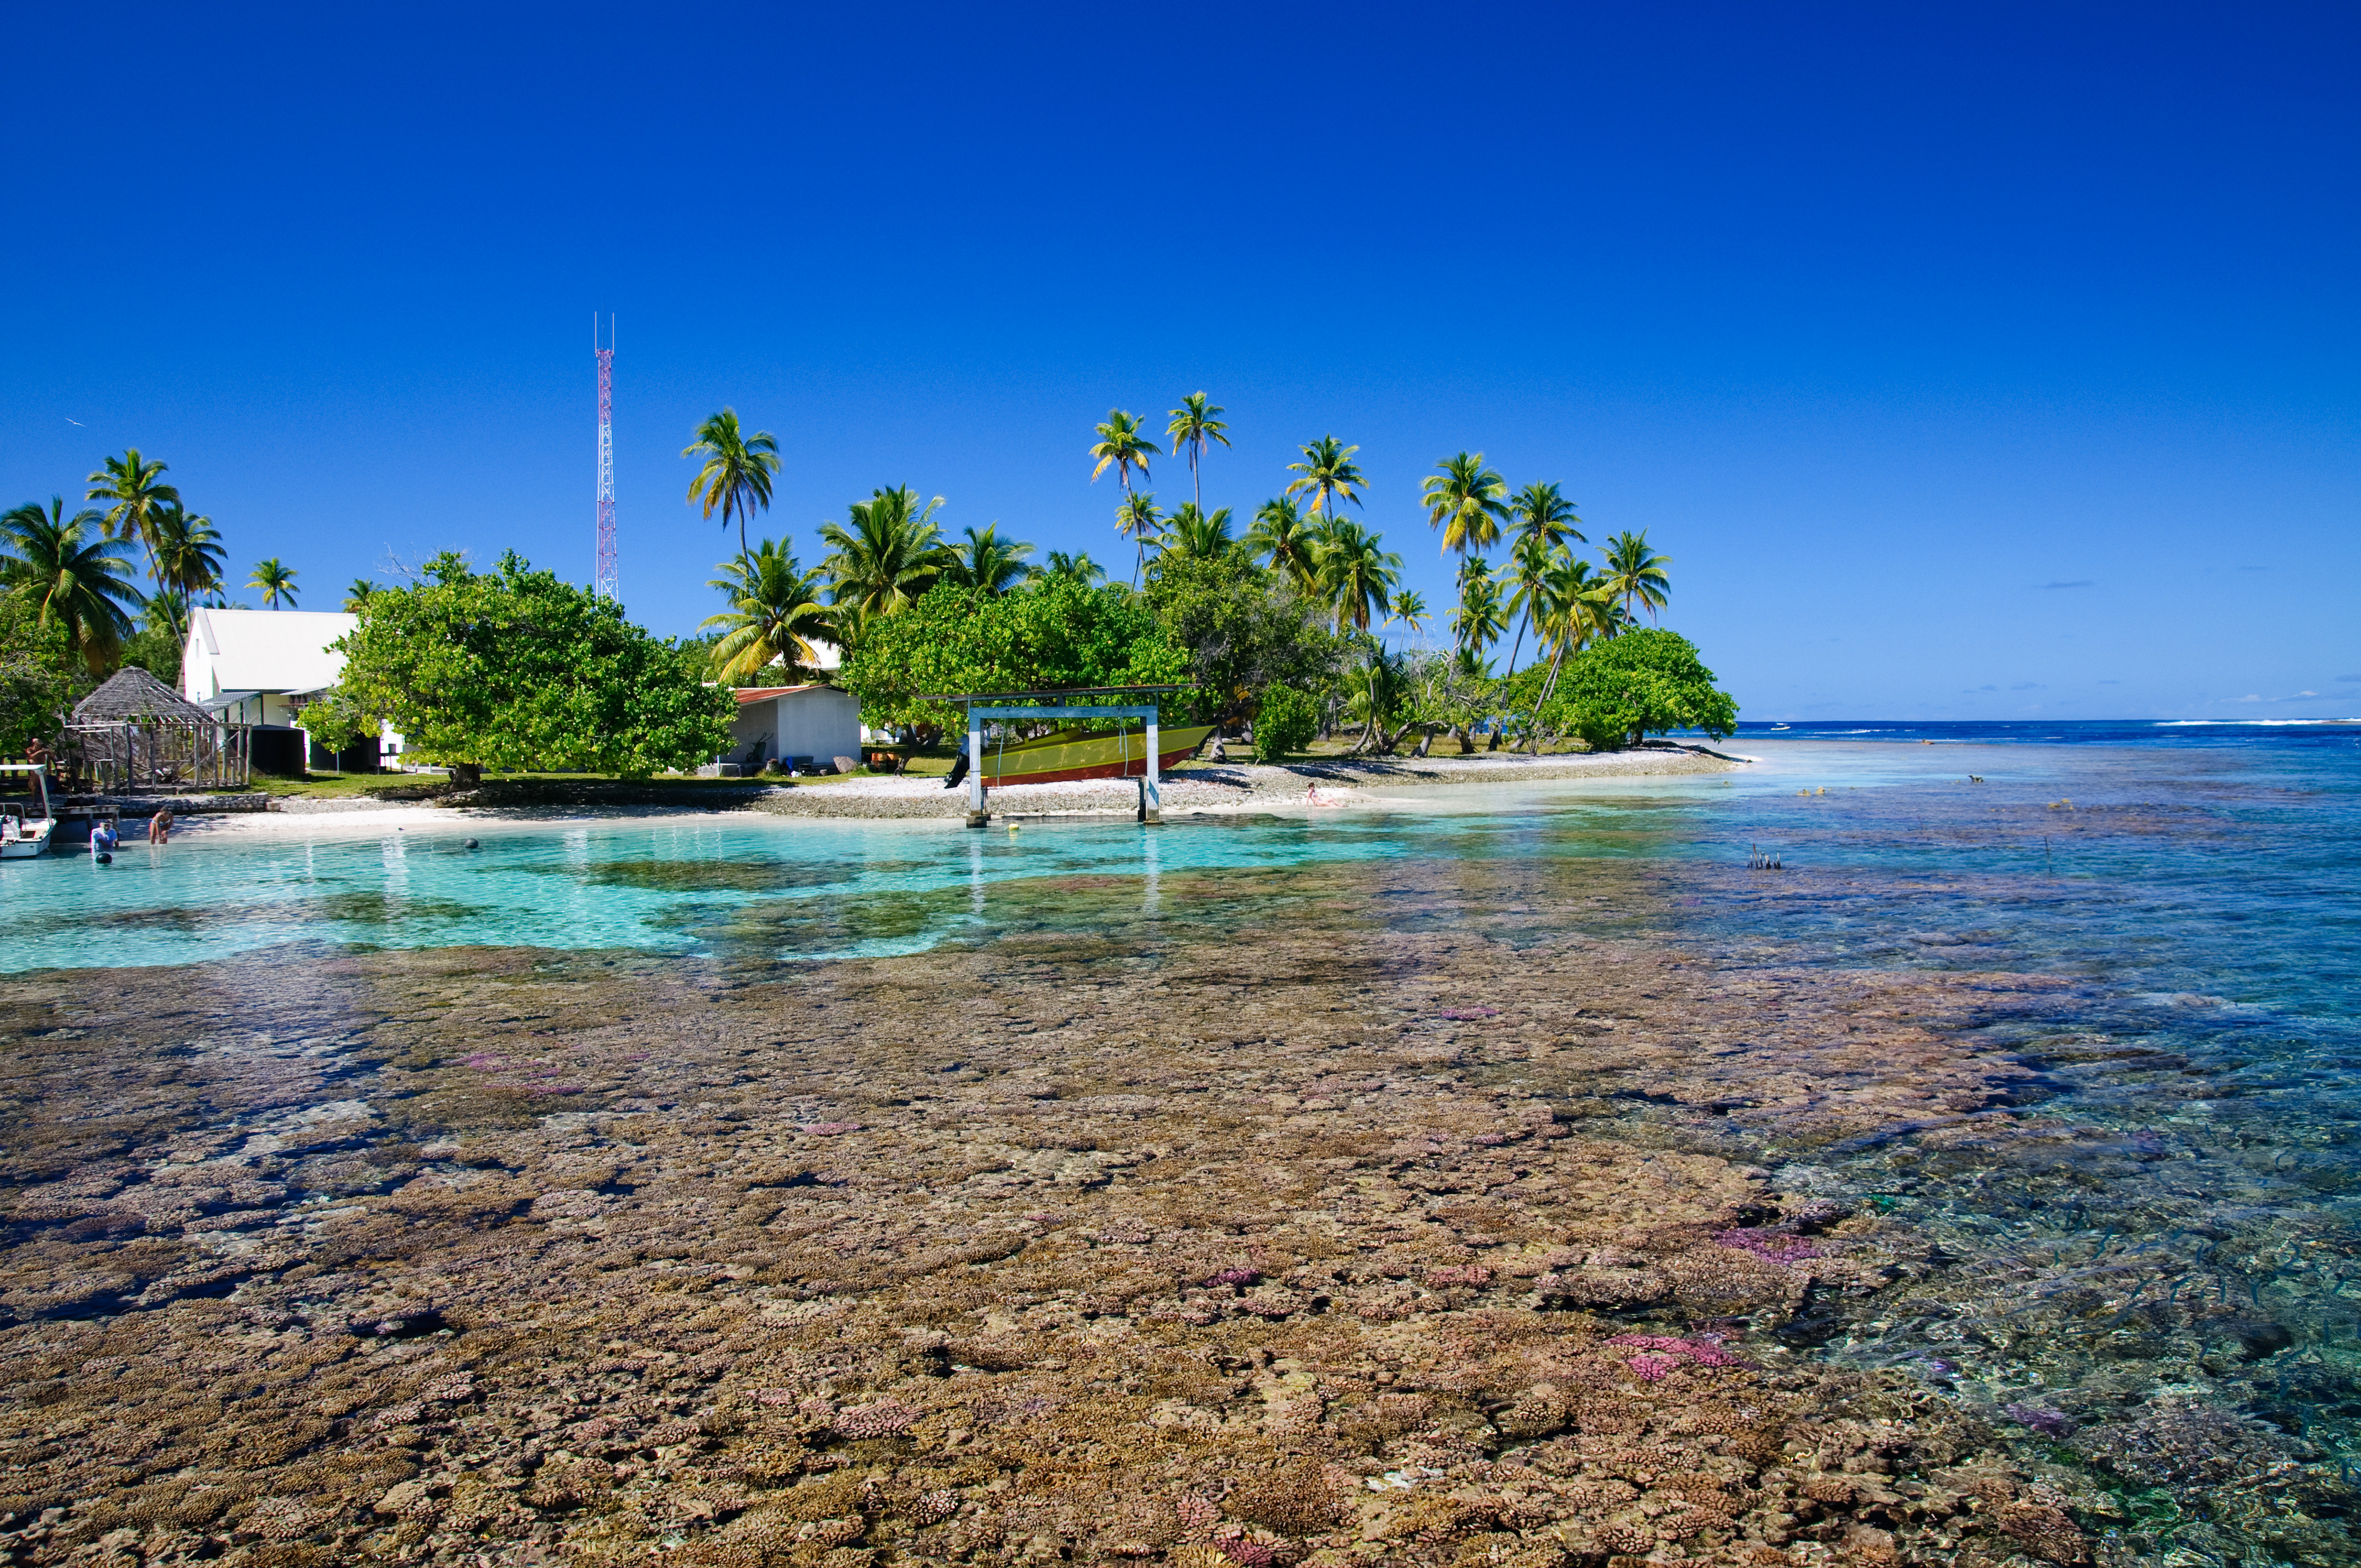
beach, sea, coast, water, ocean, horizon, shore, lake, cove, lagoon, bay, island, nikon, body of water, archipelago, tropics, cape, islet, d300, polinesia, fakarava